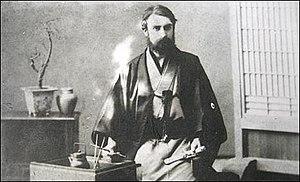
William Kinnimond Burton est un ingénieur et photographe britannique qui fut conseiller étranger au Japon pendant l'ère Meiji.